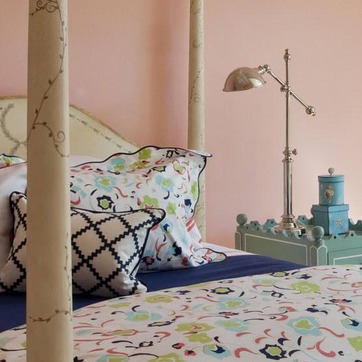
Material: fabric